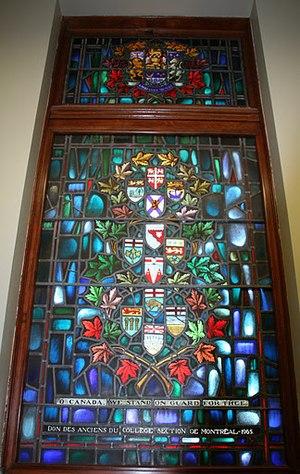
L'héraldique canadienne est héritière des traditions héraldiques britanniques enrichies par l'héraldique française et les symboles et emblèmes autochtones et immigrés. L'héraldique est présente au Canada depuis les XVᵉ et XVIᵉ siècles et comprend les armoiries du Canada, des provinces et territoires, des municipalités, des personnes ou des sociétés et organismes.